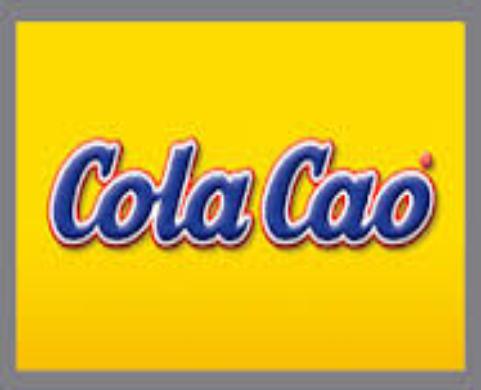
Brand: Cola Cao
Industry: Food